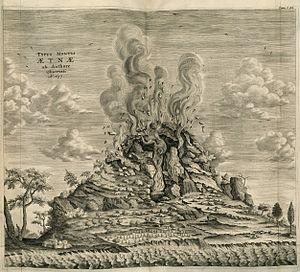
Cette liste des éruptions de l'Etna est une liste partielle réalisée à partir des sources documentaires suffisamment précises. Un très grand nombre d'autres éruptions ont laissé des traces sur le terrain mais sans informations détaillées sur les circonstances et les dates.